Welser family

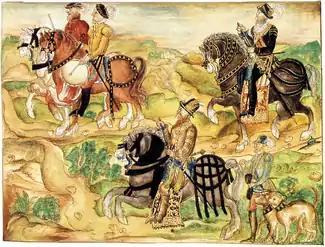
The Welser Armada exploring the Welser's colony Venezuela

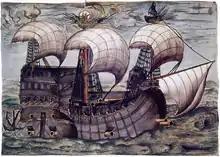
The galleon "La Santa Trinidad", a ship that formed part of the expedition to Venezuela on behalf of the Welser family

Bartholomeus Welser V lent the Emperor Charles V a great sum of money for which, in 1528, he received as security the Province of Venezuela, developing it as Klein-Venedig ("little Venice"), but in consequence of their rapacious acts, the Welsers were deprived of their rule before the Emperor's reign was over. His son, Bartholomeus Welser VI, explored Venezuela along with Philipp von Hutten and both were executed at El Tocuyo by local Spanish Governor Juan de Carvajal in 1546.